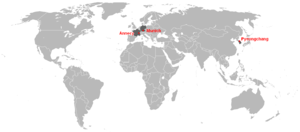
Vinter-PL 2018 / Ansøgning om værtsskabet / Kandidatbyer
De paralympiske vinterlege 2018, officielt set kendt som de XII Paralympiske Vinterlege, vil blive afholdt fra den 9. til den 18. marts 2018 i Pyeongchang i Sydkorea.